Low Fell

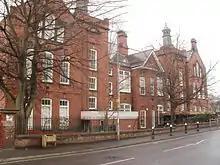
Kells Lane Primary School, Low Fell

New, adjoining roads gradually began to appear, such as Lamesley Road, which later became Kells Lane, and Low Fell Road, which became Beaconsfield Road and Belle Vue Bank. In January 1841, local poet Thomas Wilson bought land on Durham Road and opened literary rooms which were opened in November 1841. The upper section of the literary rooms was used as a school for local children until the opening of a new school on a site at Kells Lane in 1895. In the 1880s there was a decade of intensive building and the population of the village increased accordingly. The relative tranquility of the village, coupled with scenic views of surrounding hills and countryside, attracted rich industrialists from nearby Newcastle–upon–Tyne, seeking an alternative to the dirt and noise of industrial Newcastle and Gateshead. These individuals duly built and lived in mansion property in the area. One such property, Heathfield, was a mansion located on Durham Road which was built and owned by a wealthy chemical manufacturer who kept bears in his substantial adjoining grounds.